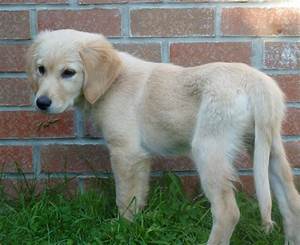
Label: cane